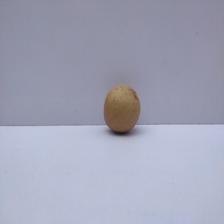
Size: Small